Pleuroctenium

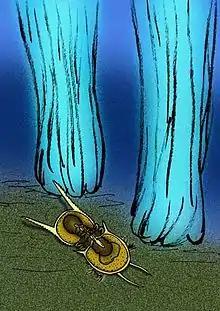
Artist's restoration of "P. granulatum" with pygidium spines

Lectotype: By subsequent designation by Snajdr (1958), National Museum of Prague, coll. Barrande, cc 250, No.1008; figured Barrande (1852, pl. 49, fig.5); Šnadjr (1958, pl. 2, fig. 5); and Horny & Bastl, 1970, p1. 1, fig. 6. From the Skryje Beds (Jince Fmn.), "Eccaparadoxides pusillus" Zone, Týřovice, Bohemia.